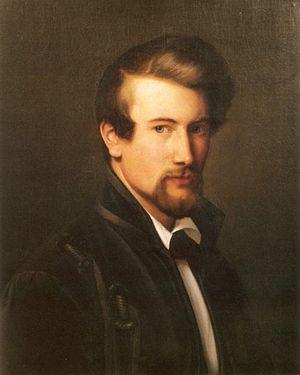
Adolph Tidemand, né le 14 août 1814 à Mandal et mort le 8 août 1876 à Oslo, est un peintre norvégien.